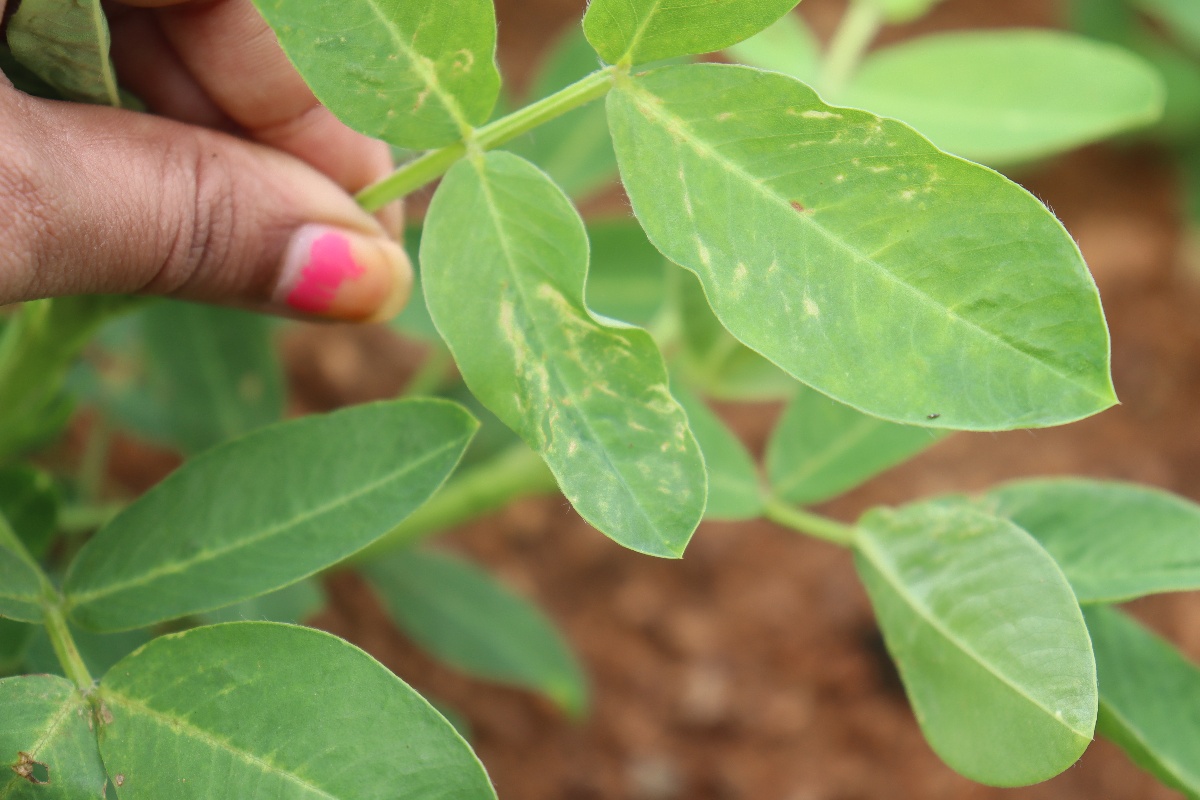
Label: early_leaf_spot